Folk Orthodoxy

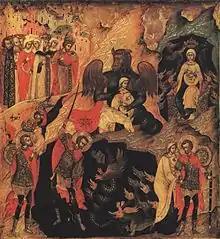
Icon "Miracle of St. Theodore of Amasea". Late 16th – early 17th centuries

Popular religiosity differed from, and even opposed, official Christianity. At the same time, the church accepted some folk worship and cults and adjusted its teachings. For example, the popular cult of the Virgin Mary was, by the 12th century, supported by the church. Under the influence of popular veneration of "holy poverty" and notions of social justice, by the 12th century the emphasis of veneration shifts from the cult of the formidable God the Father, and Christ-Pantocrator, as rulers of the world, to the cult of Christ-Redeemer.